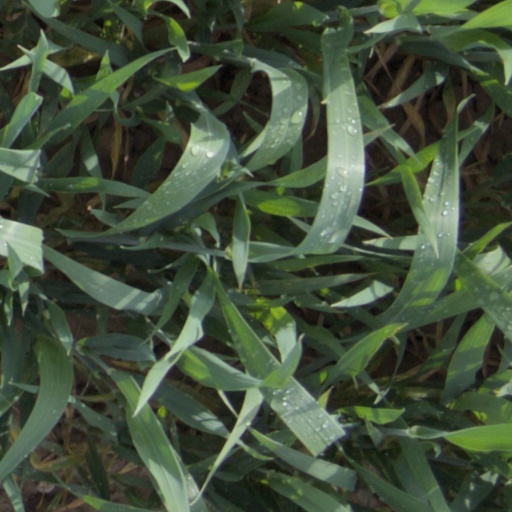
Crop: wheat